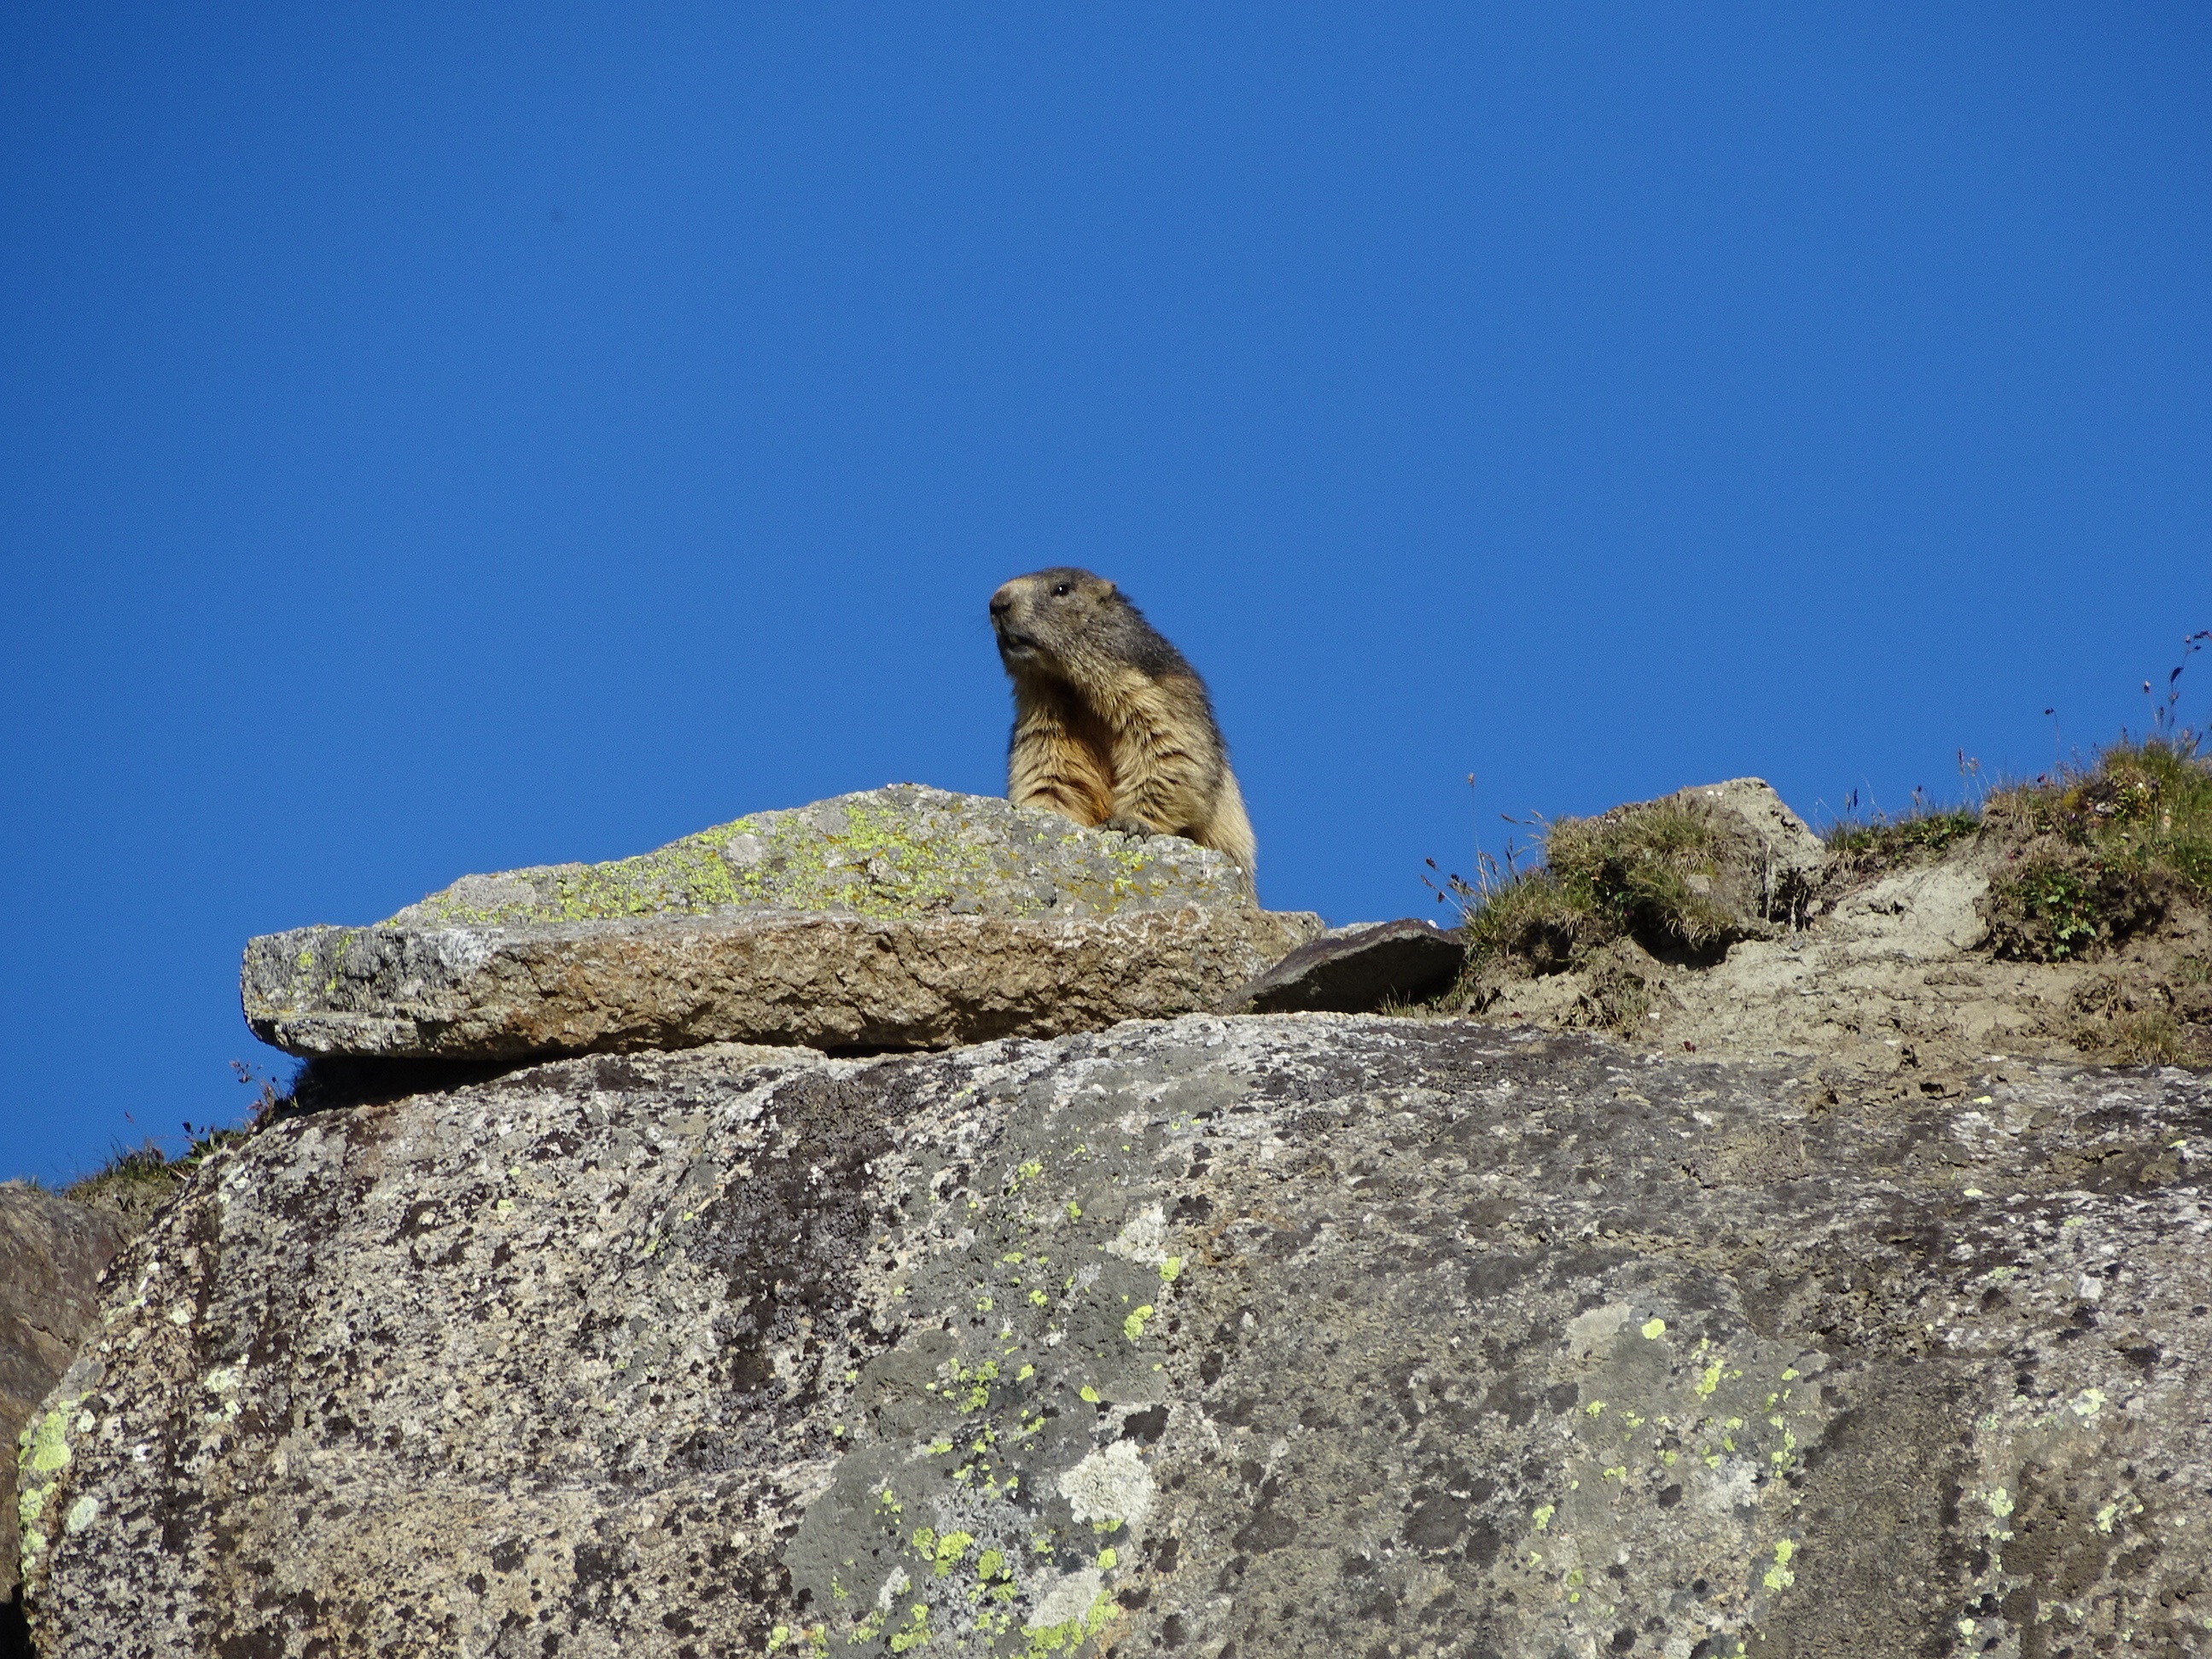
sea, rock, bird, animal, wildlife, terrain, fauna, bird of prey, geology, marmot